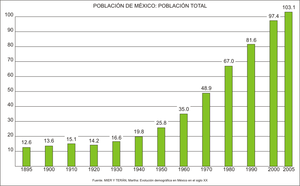
Le Mexique, en forme longue les États-Unis Mexicains est un pays situé dans la partie méridionale de l'Amérique du Nord.